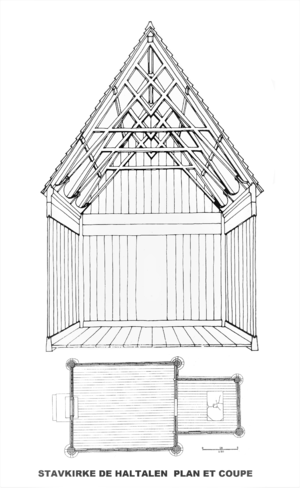
Stavkirke de Haltalen, Norvège. Plan et coupe (Montage de deux documents commons, Hakon Christie)
Une stavkirke ou stavkyrkje est une église médiévale en bois typique de la Norvège, bien que des fouilles laissent penser que d'autres églises de ce type aient pu exister ailleurs en Europe du Nord. On a répertorié environ 1 300 églises médiévales, dont 28 ont été sauvegardées en Norvège. On les appelle en français les « églises en bois debout » car des mâts ou poteaux sont utilisés pour soutenir le toit et l'élévation de la nef, mais aussi élever les murs.